Answer in natural language. Is stainless steel refrigerator with magnets and photos in front of Window? Choose between the following options: yes or no
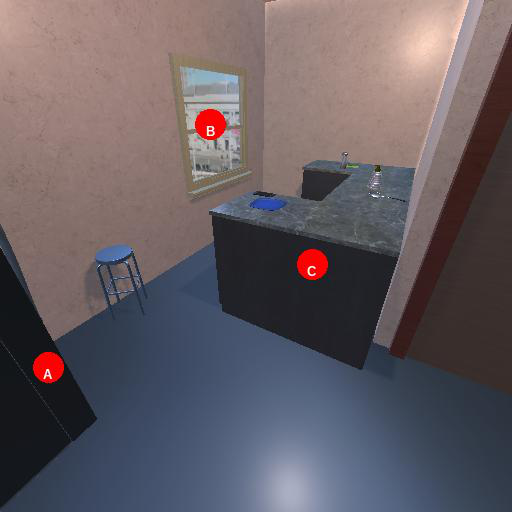
<answer>yes</answer>